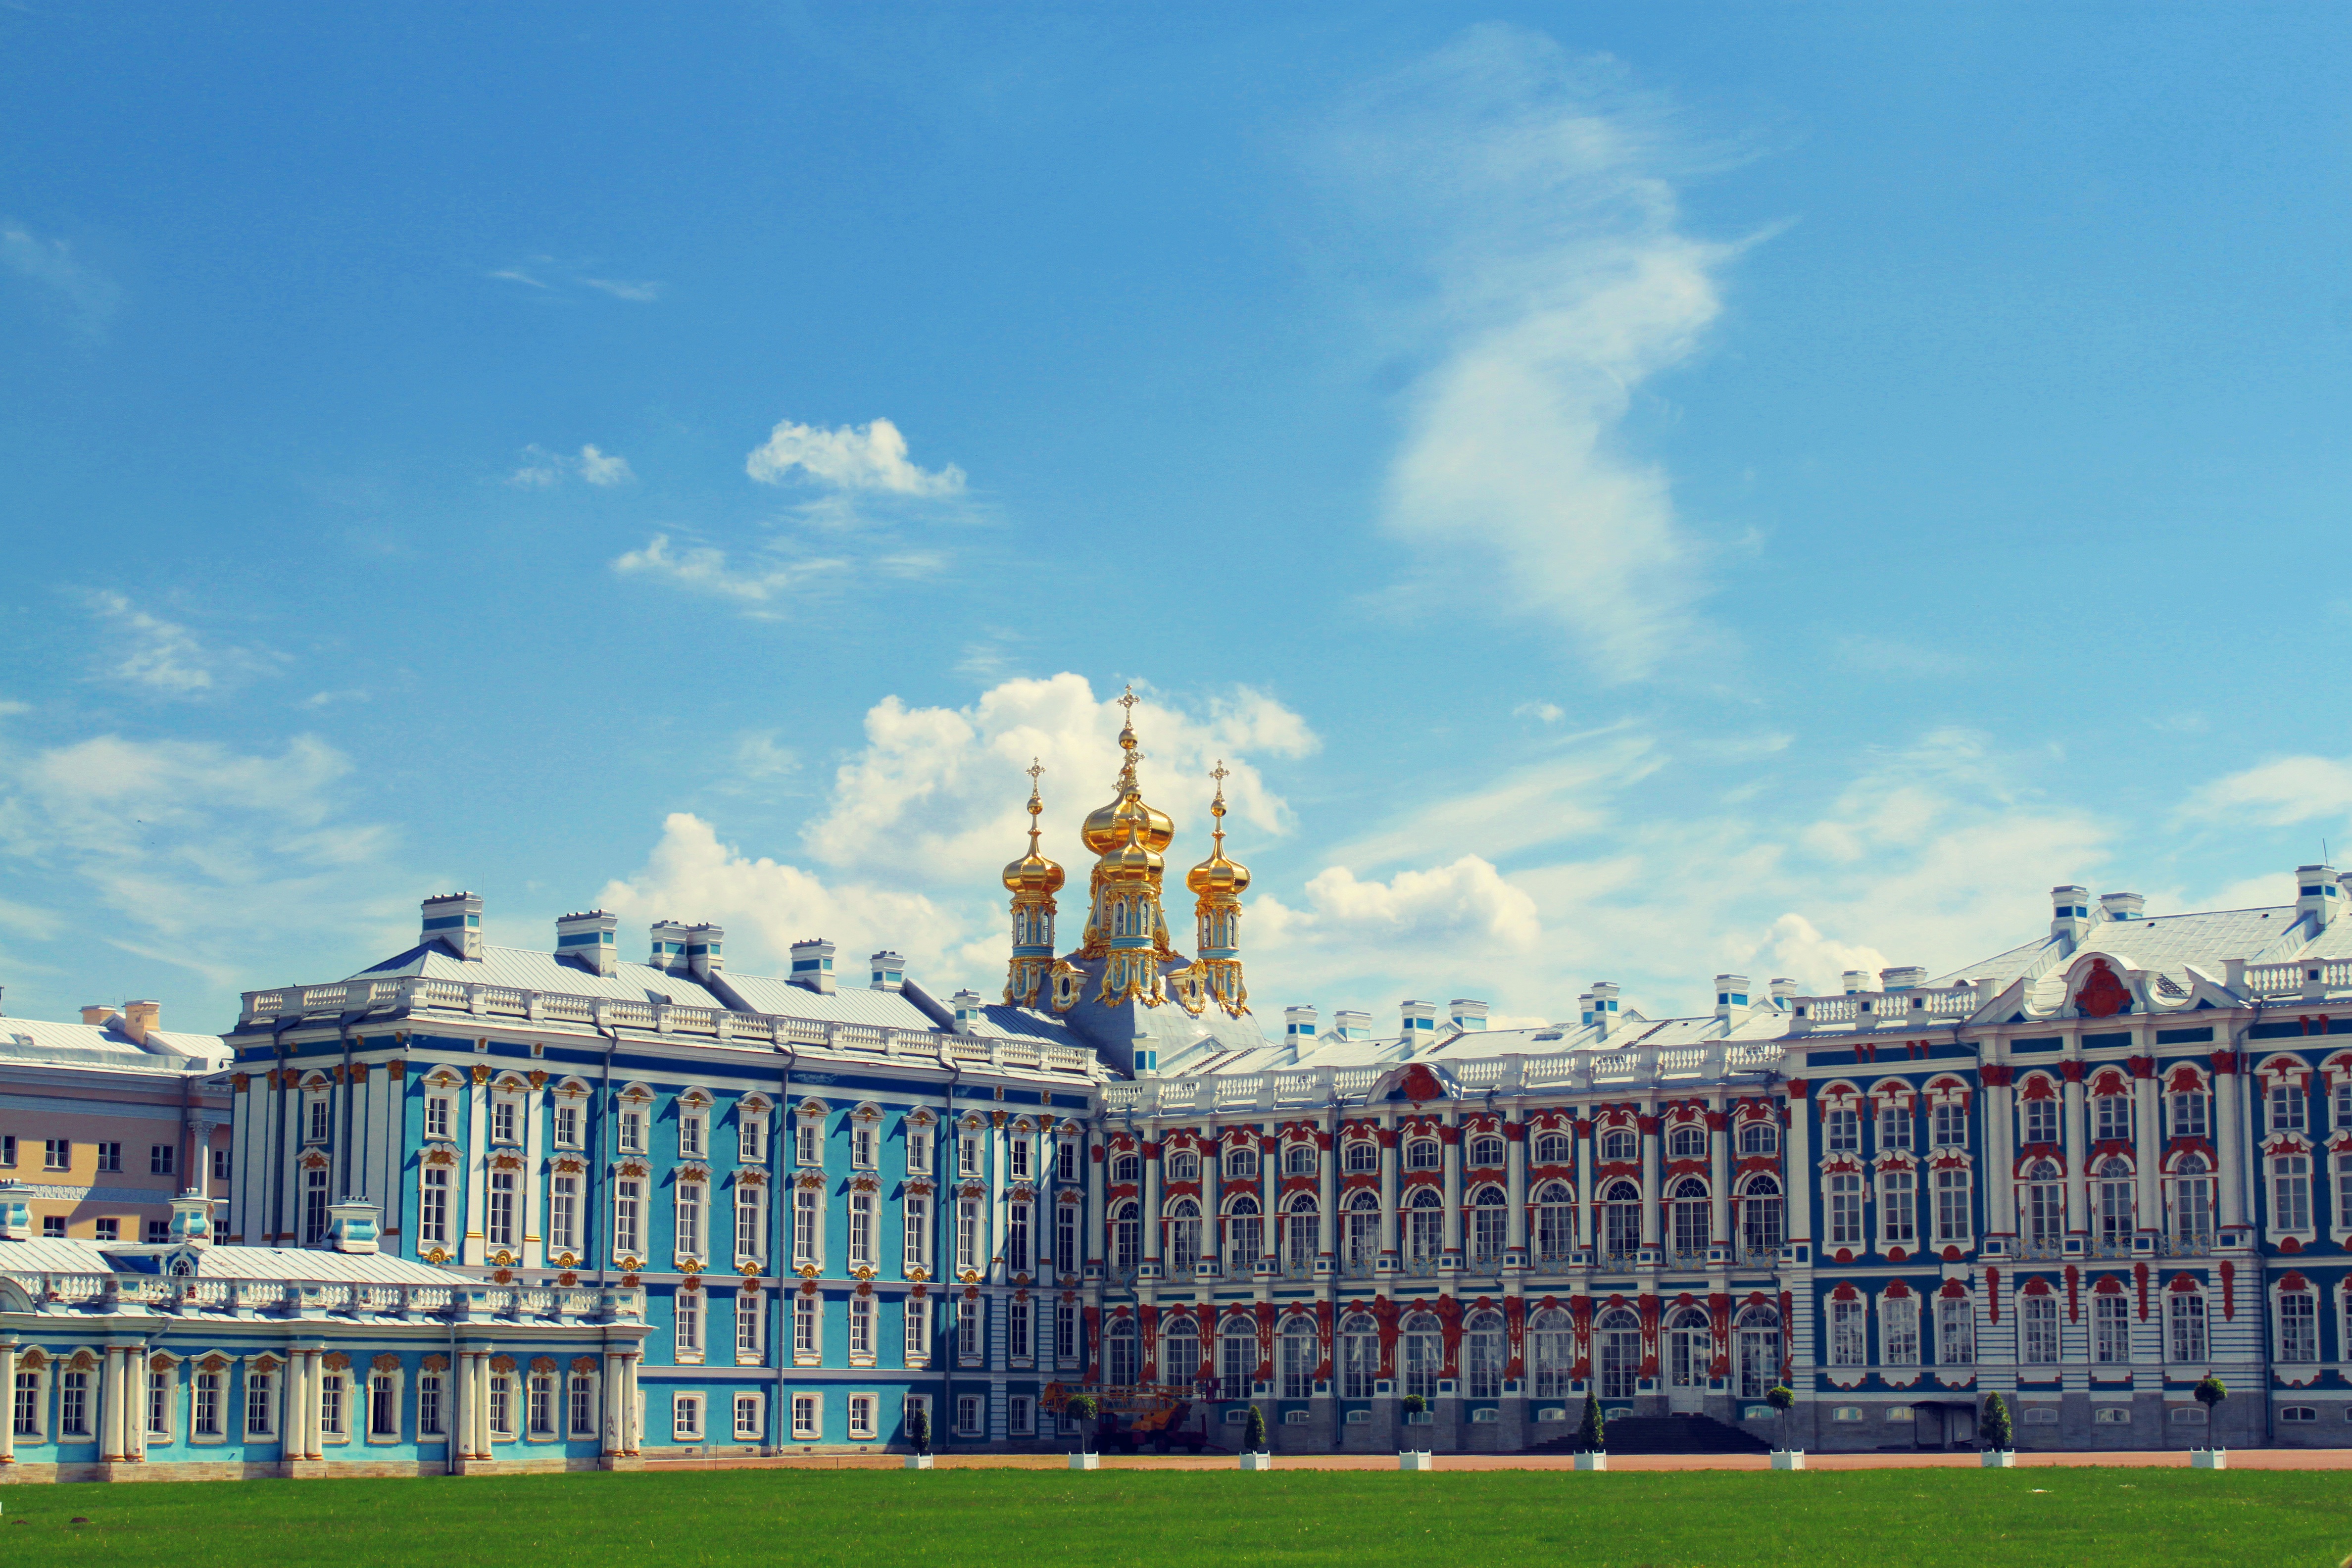
structure, sky, building, palace, city, cityscape, park, landmark, church, tourism, town square, russia, st petersburg russia